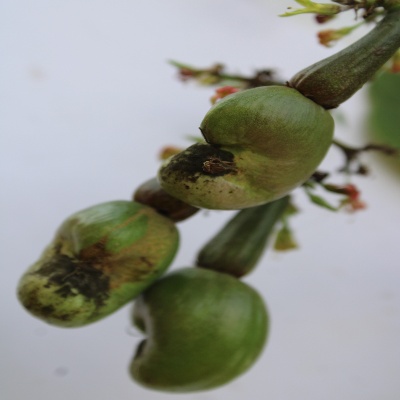
Crop: Cashew
Condition: healthy